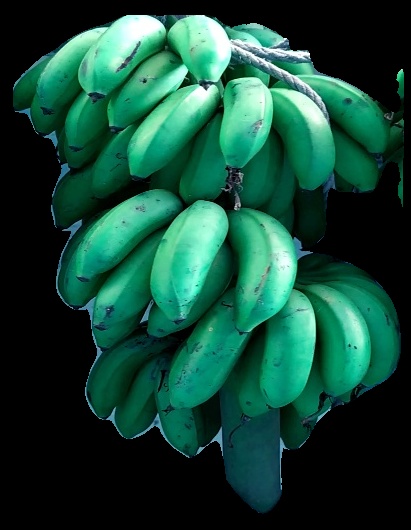
Variety: rasbale
Grade: grade2